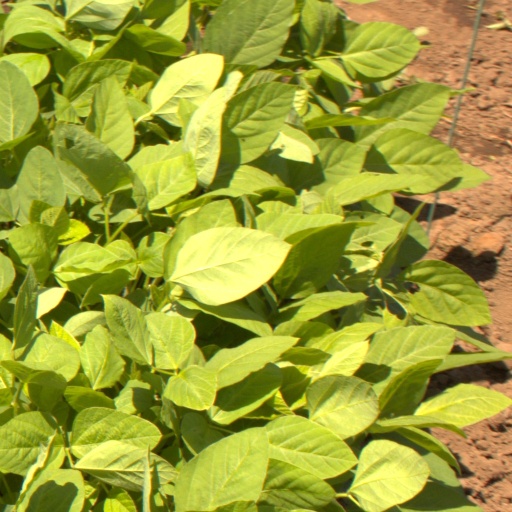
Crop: soybean